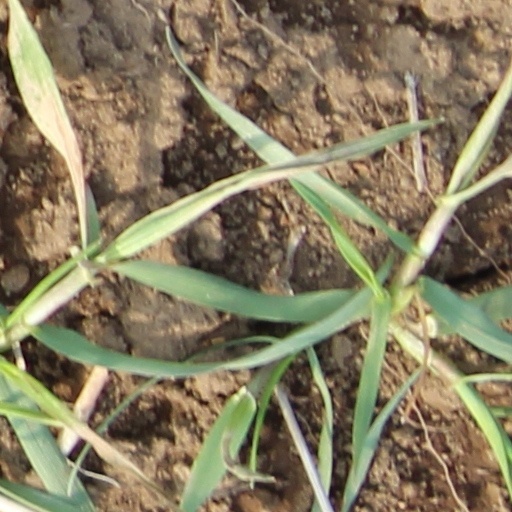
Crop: wheat